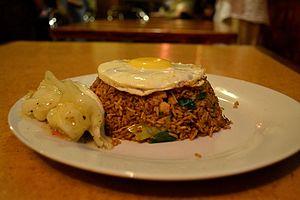
Le riz frit ou riz revenu est un mets composé de riz sauté au wok ou à la poêle, le plus souvent mélangé à d’autres ingrédients tels qu’œufs, légumes, produits de la mer ou viande. Il est souvent consommé seul, mais peut aussi accompagner un autre plat. Le riz frit est une composante majeure des cuisines d’Asie de l’Est, du Sud-Est et dans une certaine mesure, du Sud. Quand il est fait maison, le riz frit inclut généralement les restes d’autres plats, donnant ainsi naissance à d’innombrables variations. Économique et varié, il se rapproche de préparations comme les nouilles frites ou le pyttipanna. Le riz frit est apparu sous la dynastie Sui, en Chine. Ainsi, toutes les variations de ce plat tirent leurs origines du riz frit chinois.